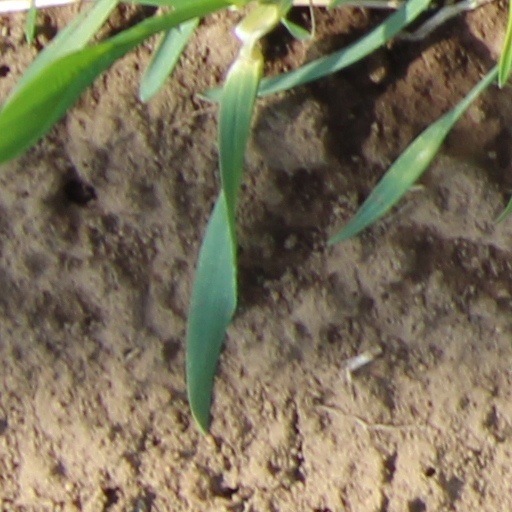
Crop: wheat